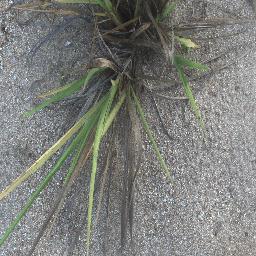
Label: negative